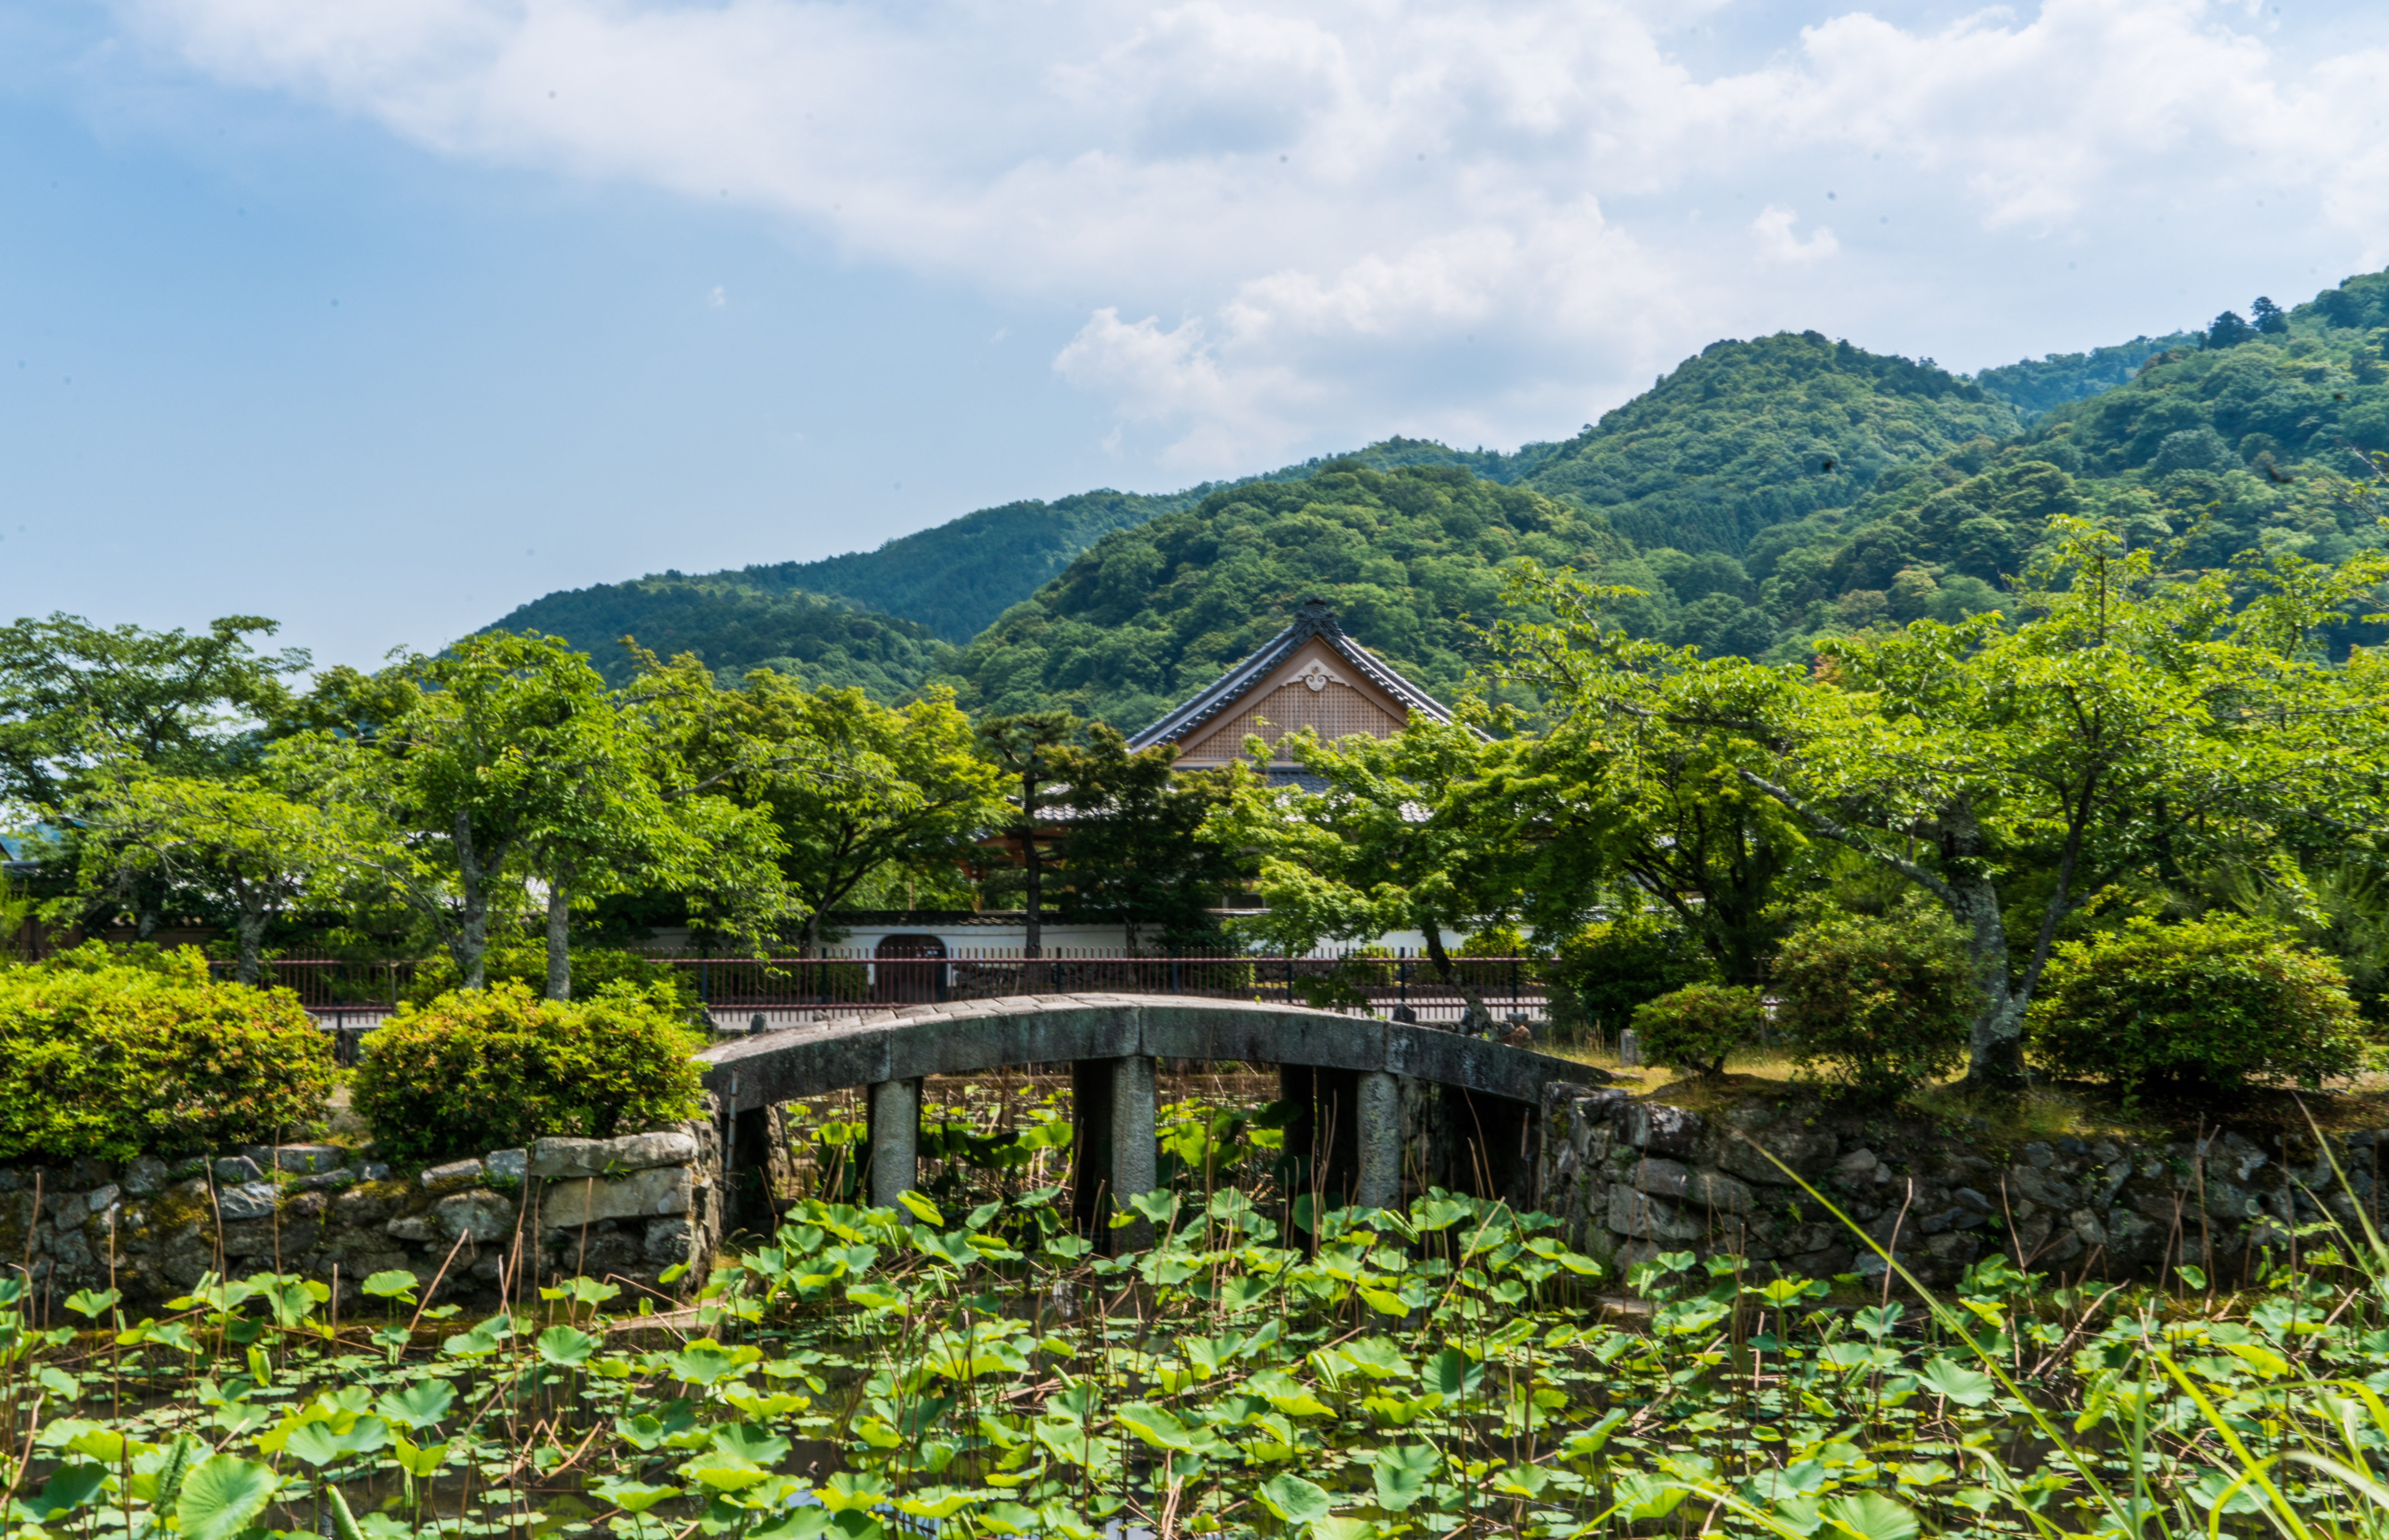
landscape, tree, water, nature, forest, mountain, sky, bridge, countryside, leaf, hill, flower, summer, travel, rural, green, jungle, scenic, tropical, scenery, asia, agriculture, garden, tourism, japan, clouds, temple, plantation, kyoto, exotic, woodland, lily pond, rural area, arashiyama